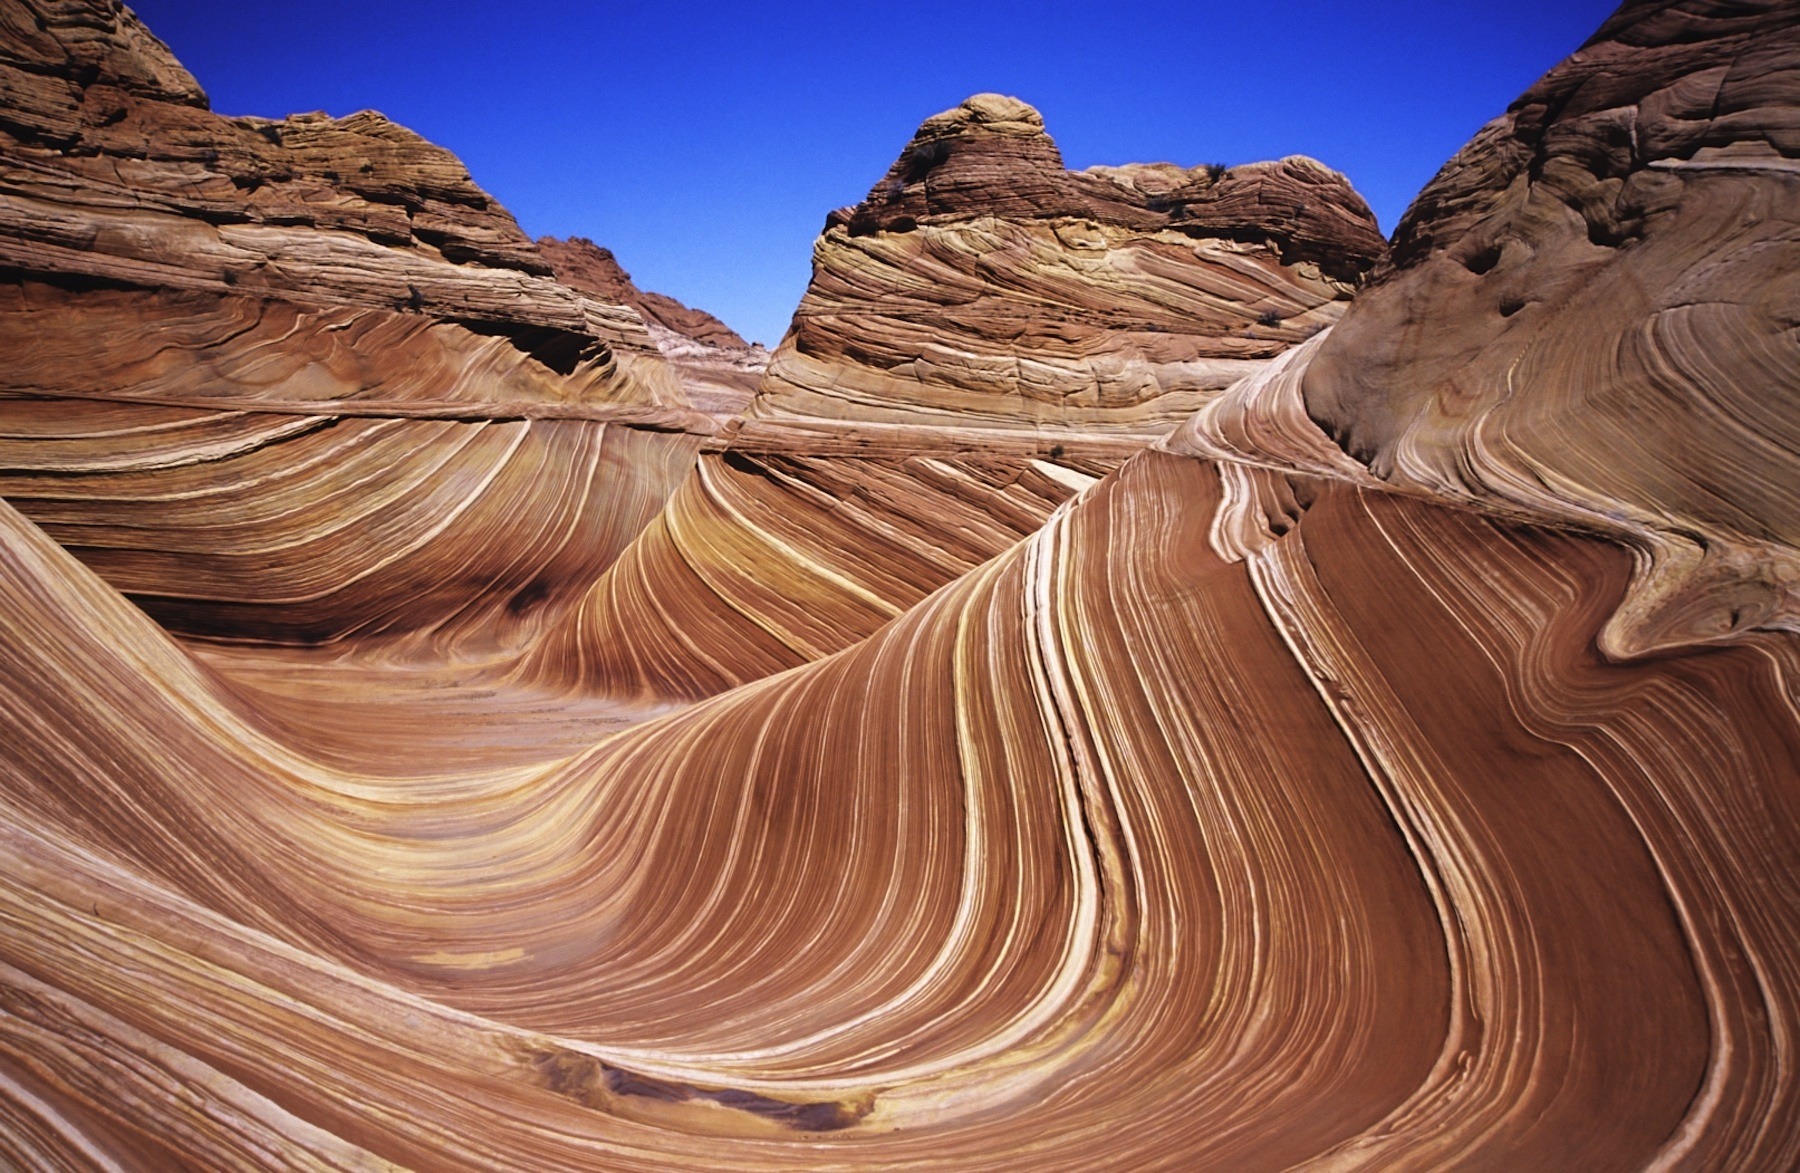
landscape, nature, sky, wood, countryside, desert, country, formation, canyon, tourism, arizona, outside, clouds, geology, mountains, curves, badlands, famous, historical, formations, unique, wadi, wavy, grooves, destinations, landform, outcrops, crags, the wave, natural environment, geographical feature, aeolian landform